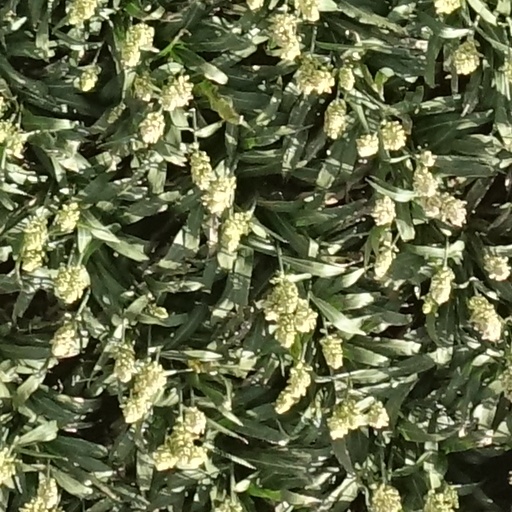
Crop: sorghum